Space Harrier 3-D

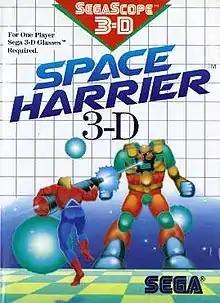
US Cover art

is a video game developed by Sega in 1988 for the Master System. It is a sequel to the original "Space Harrier".